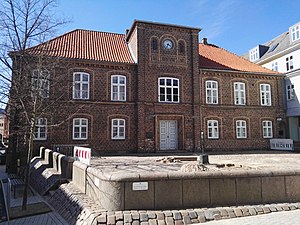
Holstebro Kommune (1970-2006)
Holstebros gamle rådhus med Alberto Giacomettis skulptur "Kvinde på kærre" foran.
Holstebro Købstads gamle rådhus på Nørregade 25. Foran huset står Alberto Giacomettis skulptur ""Kvinde på kærre"""
Holstebro Kommune i Ringkøbing Amt blev dannet ved kommunalreformen i 1970. Ved strukturreformen i 2007 blev den udvidet til den nuværende Holstebro Kommune ved indlemmelse af Ulfborg-Vemb Kommune og Vinderup Kommune.